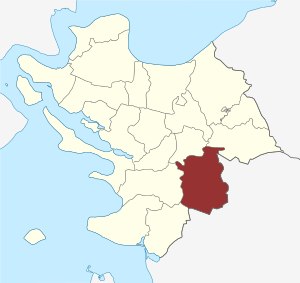
Gelsted Sogn
Sognets placering
Gelsted Sogn er et sogn i Middelfart Provsti. Sognet ligger i Middelfart Kommune. Indtil kommunalreformen i 2007 lå det i Ejby Kommune og indtil kommunalreformen i 1970 lå det i Vends Herred. I Gelsted Sogn ligger Gelsted Kirke.